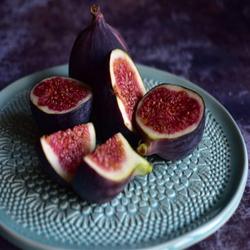
Label: Fig